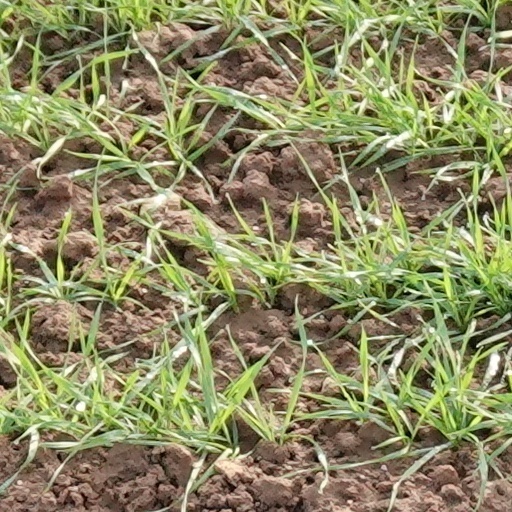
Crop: wheat